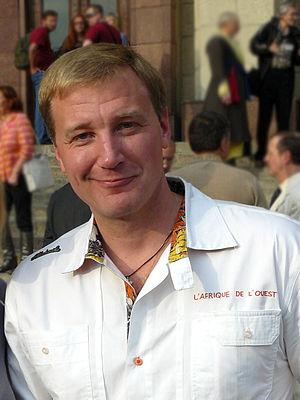
Vadim Yourevitch Panov est un écrivain russe de fantasy. Il est l'auteur des cycles de livres «Тайный город», «Анклавы», «La Mystique De Moscou» et «Герметикон».